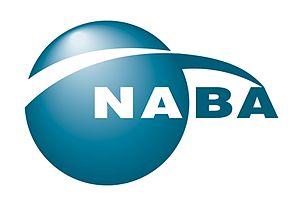
La North American Broadcasters Association est un groupe à but non lucratif d'organisations de radiodiffuseurs aux États-Unis, au Canada et au Mexique. Elle a pour but de défendre les intérêts des radiodiffuseurs en Amérique du Nord et dans le monde entier. Son siège est situé au Canadian Broadcasting Centre à Toronto, Ontario.